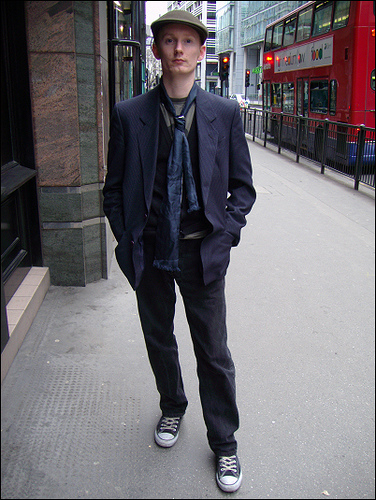
A young man standing on a sidewalk with a bus in the background.